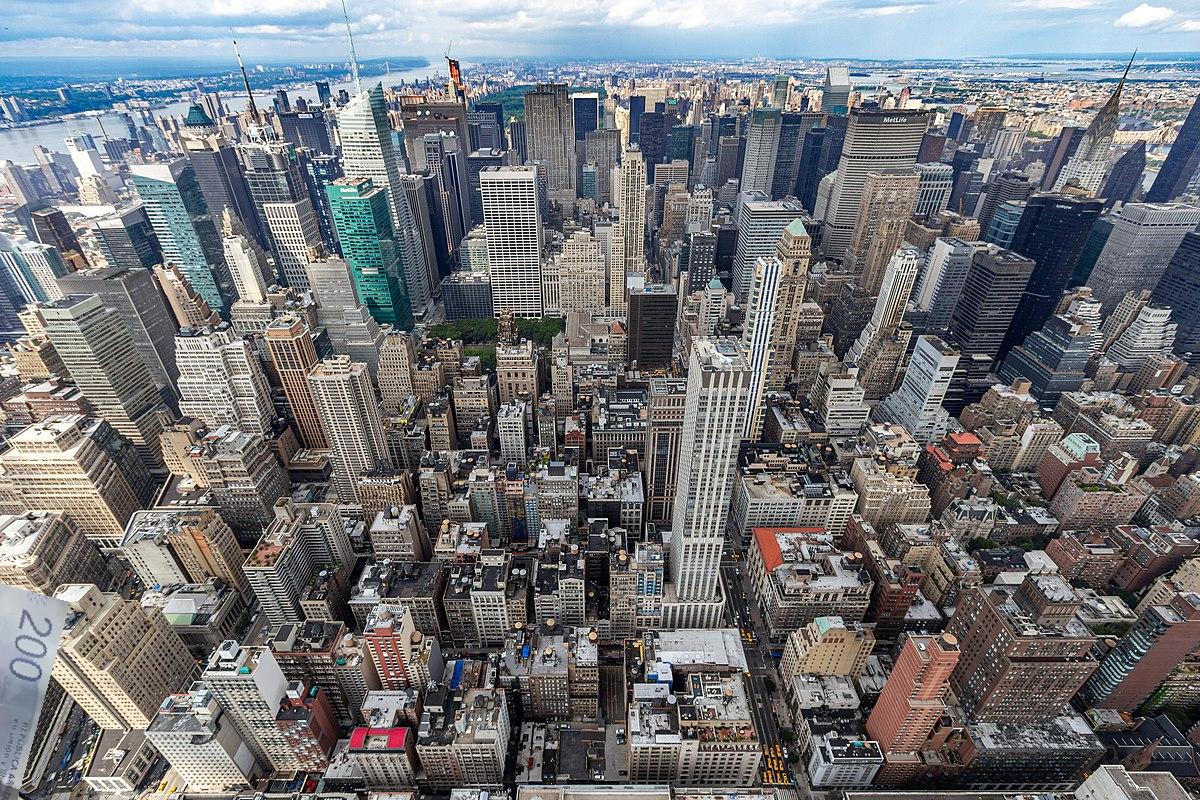
Denominación: 200